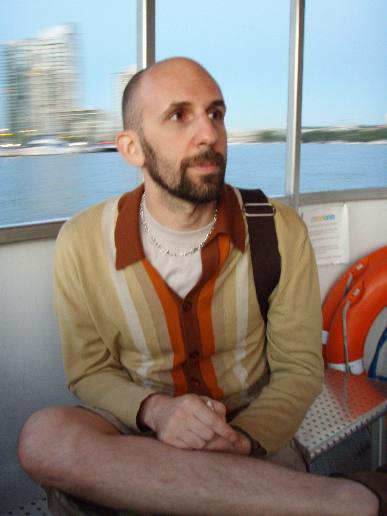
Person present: Yes